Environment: real
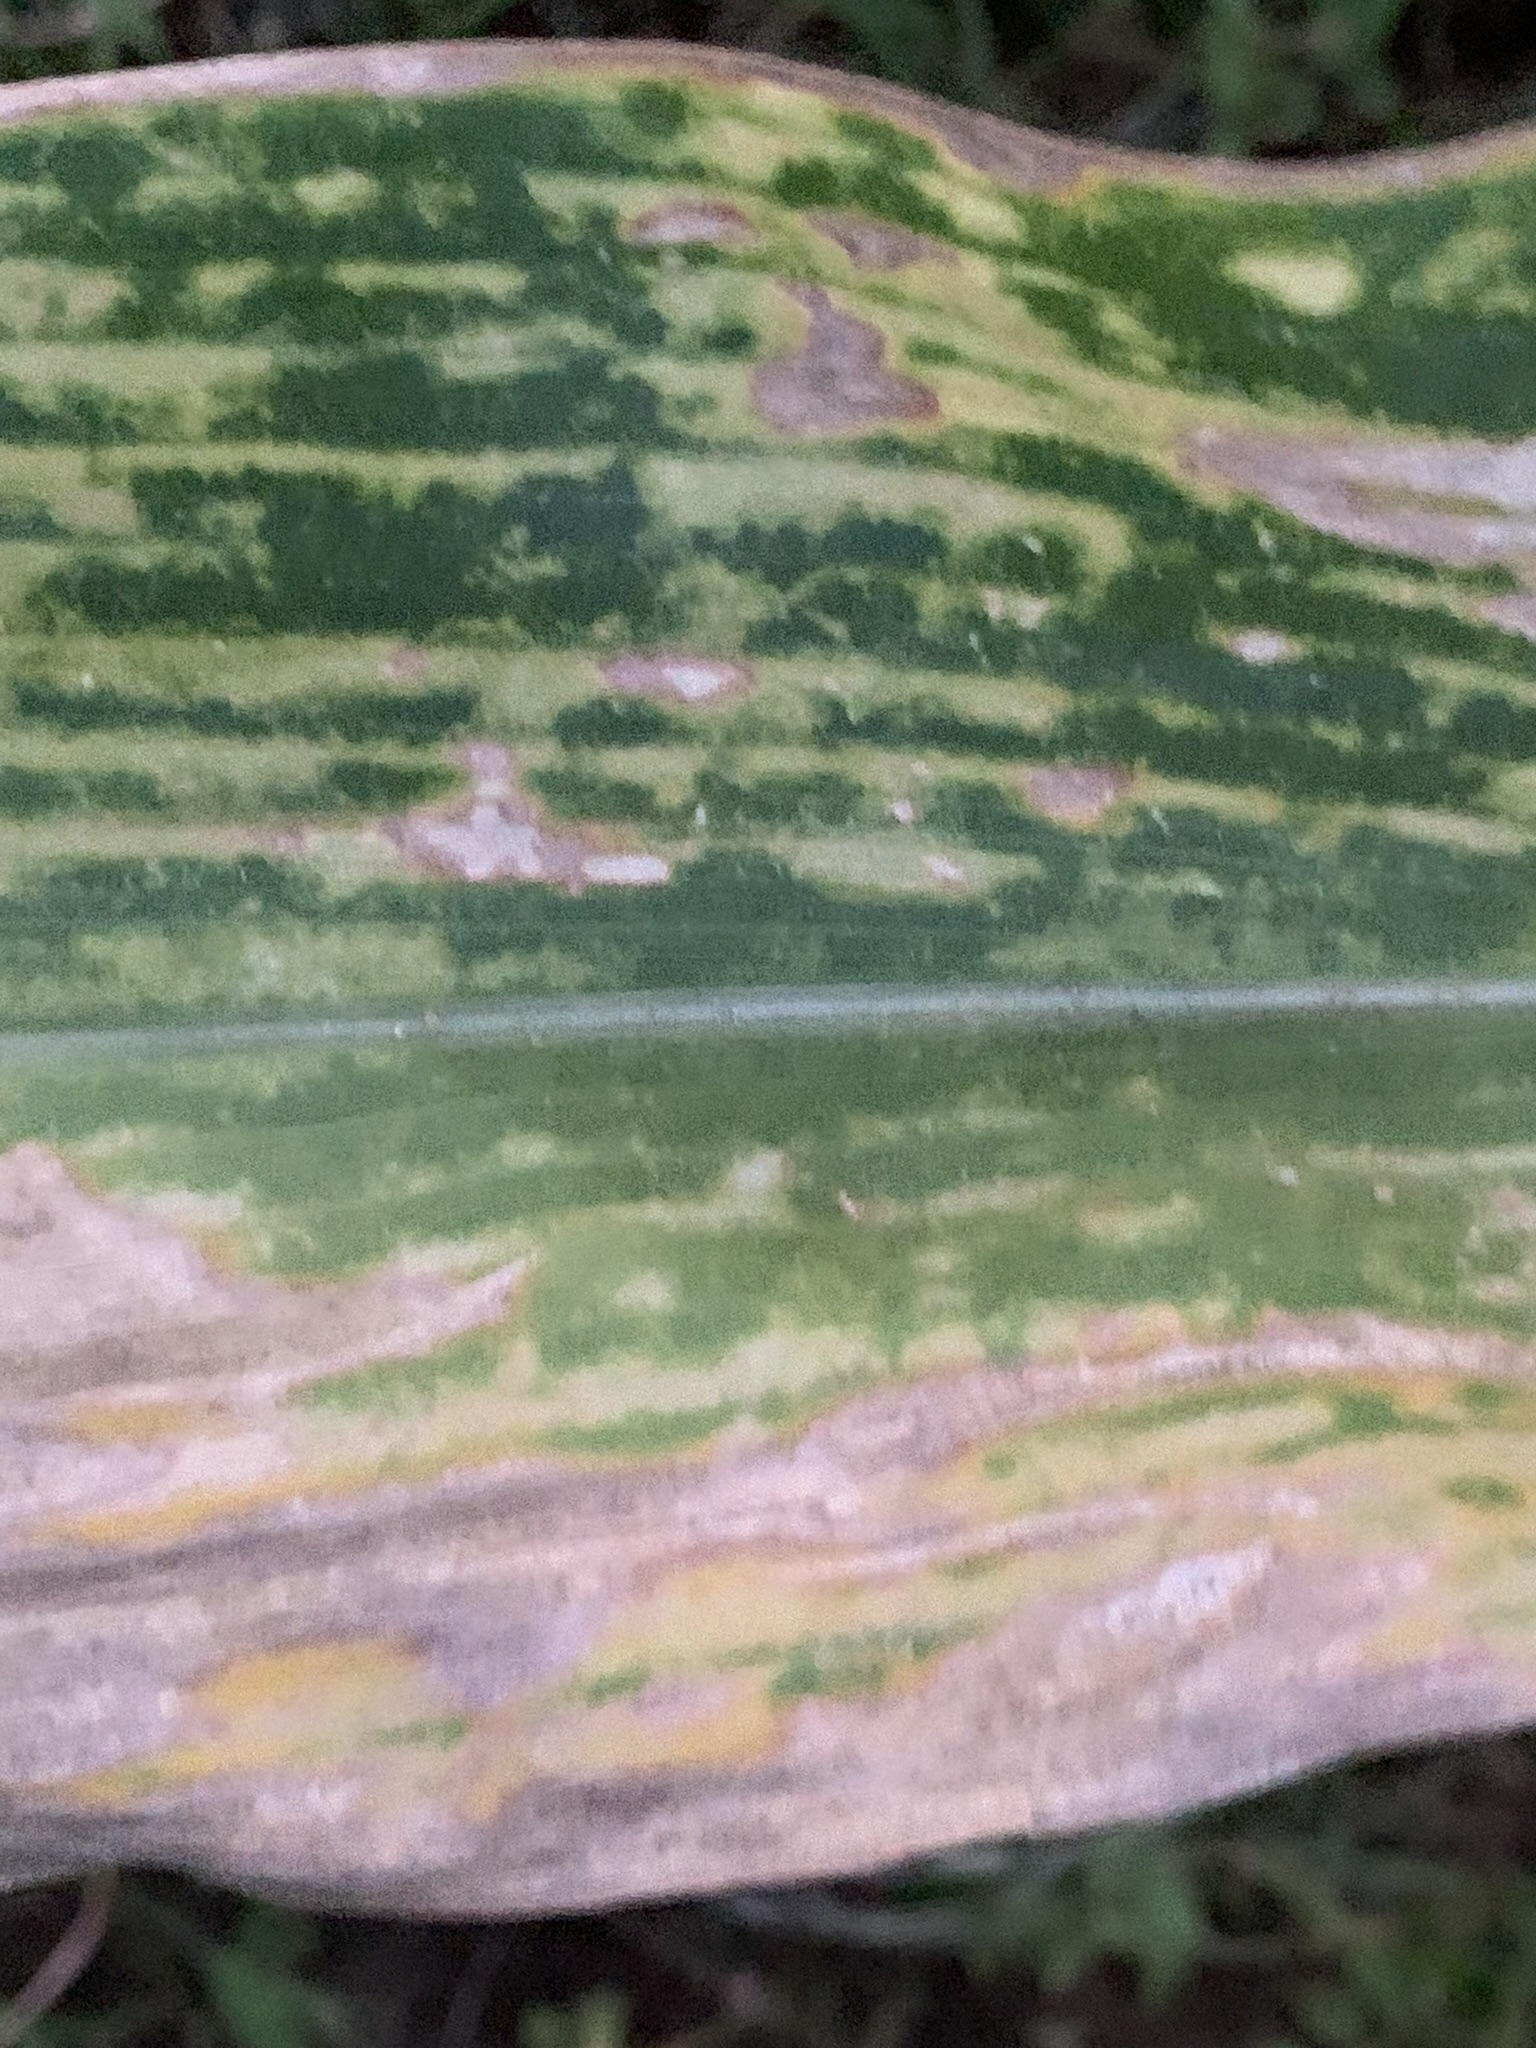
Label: lethal_necrosis